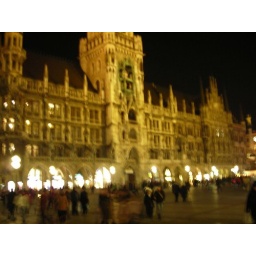
A large clock tower in munich, the bottom half.